List of naturalised Olympic table tennis players from China

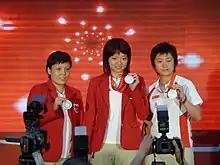
Wang Yuegu, Li Jiawei, and Feng Tianwei, who won Singapore's only medal at the 2008 Summer Olympics, were all recruited from China through the Foreign Sports Talent Scheme.

Since table tennis was introduced to the Summer Olympics in 1988, only 38 table tennis players have represented China at the event. By contrast, at least 124 Chinese-born players have competed for other countries and territories. Table tennis is the only Olympic sport with over 30% of players representing an adopted country (more than double the rate for all other sports), and the vast majority hail from China. This list includes Hong Kong players from mainland China but not foreign-born players of Chinese descent (e.g. the entire 2012 U.S. team: Timothy Wang, Ariel Hsing, Erica Wu and Lily Zhang), with the exception of Hui So Hung who was born in Indonesia but was already a Chinese citizen when she emigrated to British Hong Kong in 1978.